Saint-Bonnet-en-Bresse

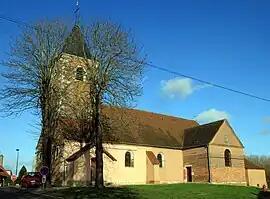
The church in Saint-Bonnet-en-Bresse

Saint-Bonnet-en-Bresse (literally "Saint-Bonnet in Bresse") is a commune in the Saône-et-Loire department in the region of Bourgogne-Franche-Comté in eastern France.